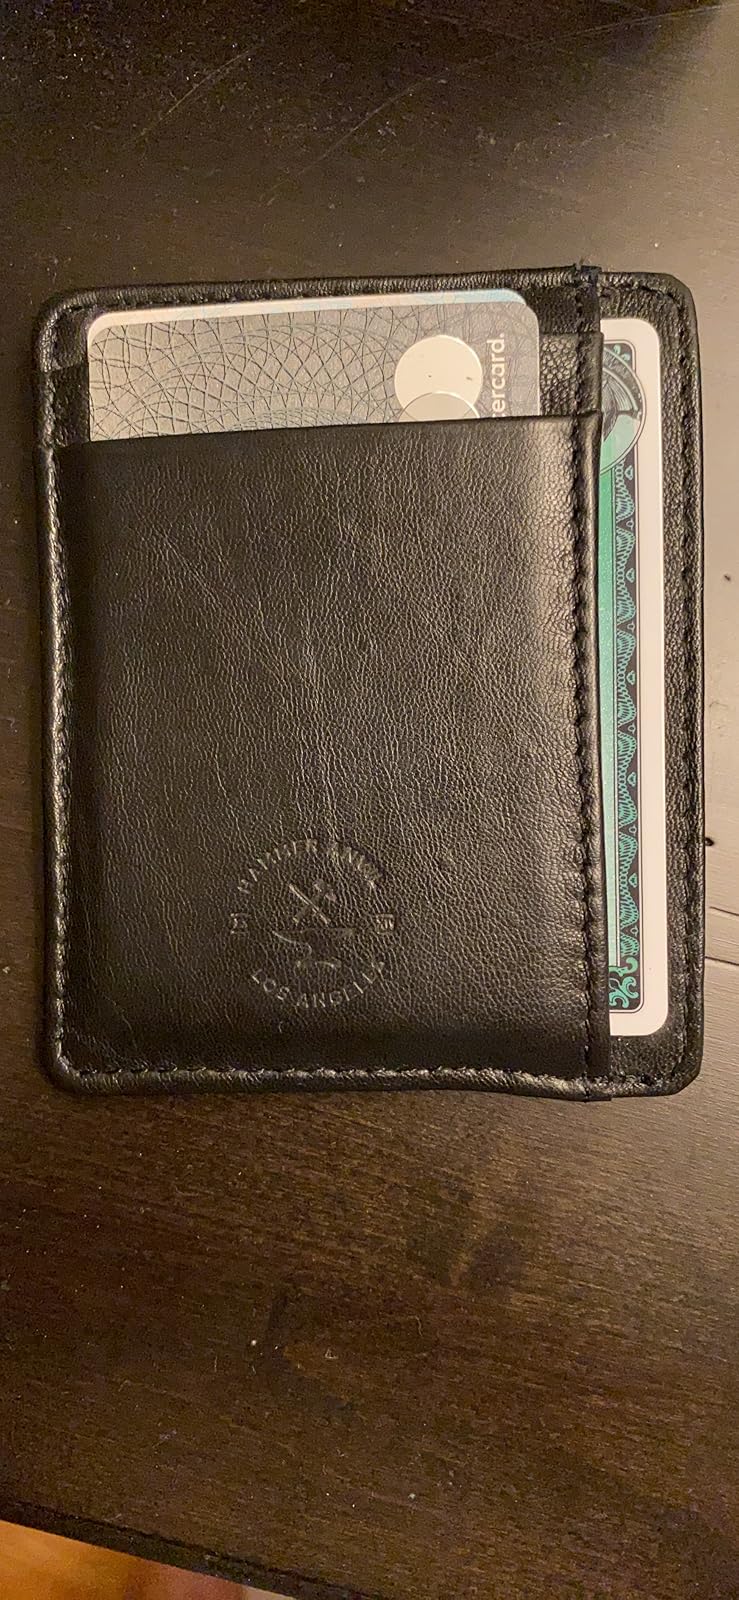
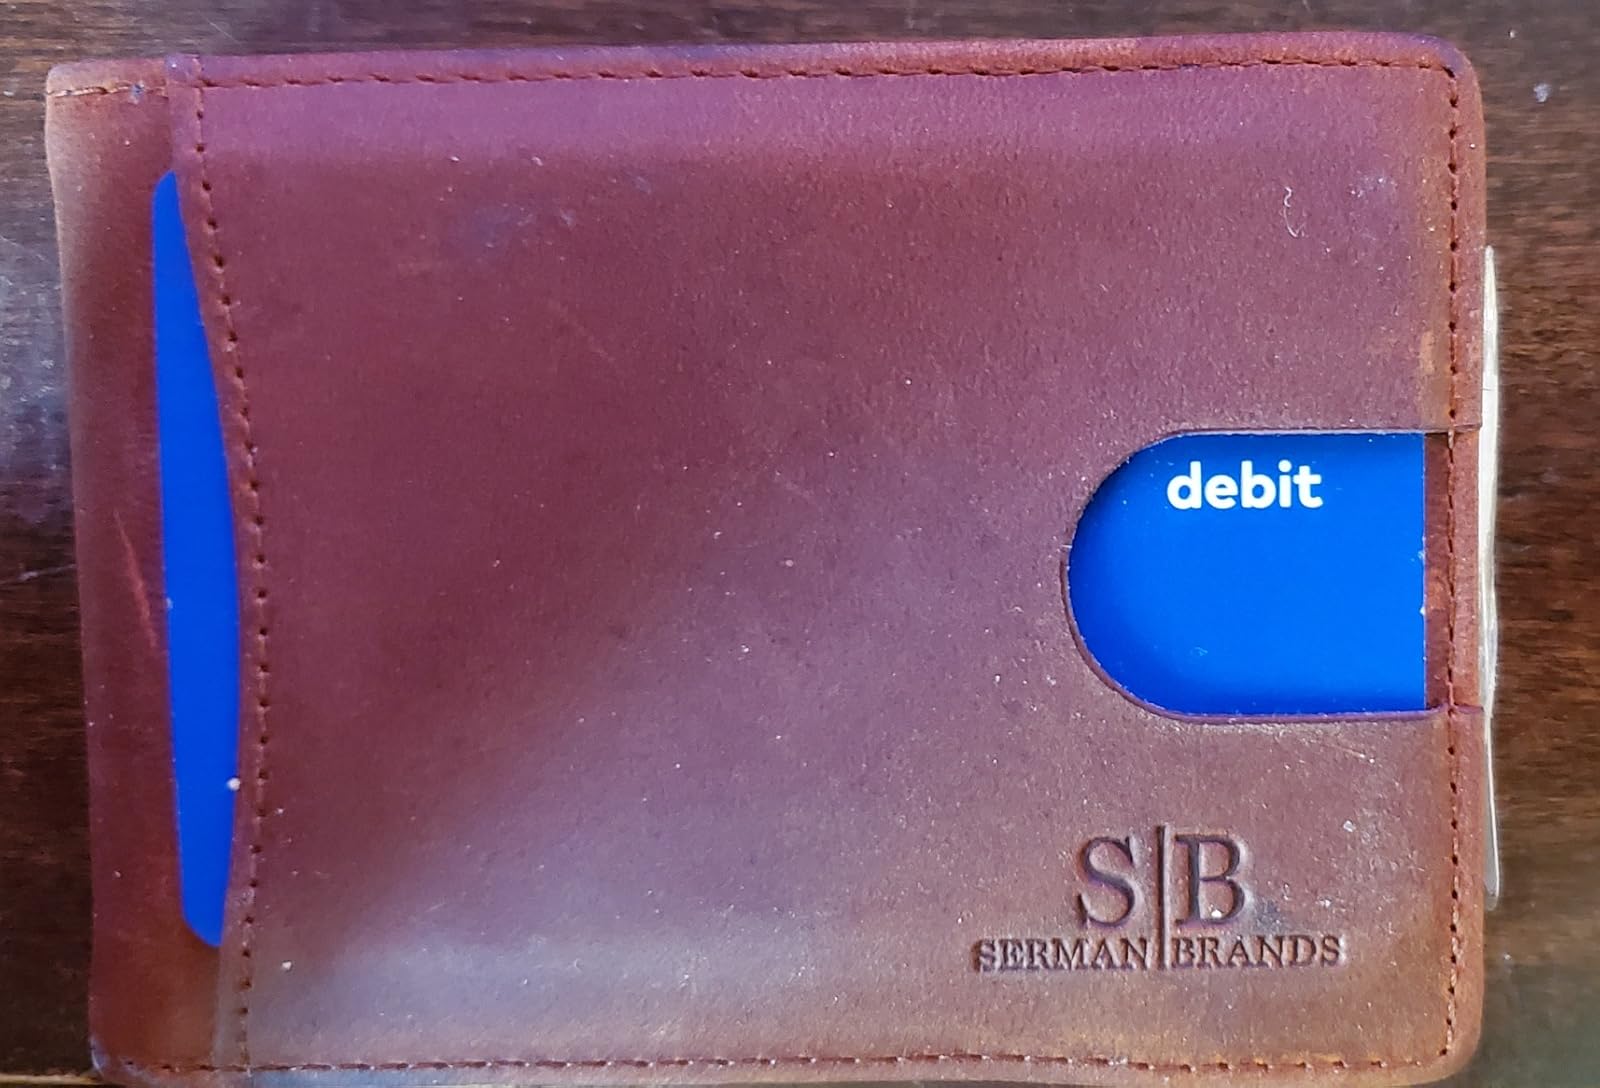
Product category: accessories_wallet
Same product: no